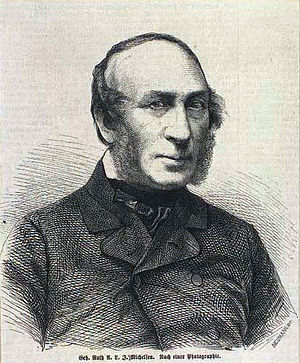
Andreas Michelsen
Andreas Ludvig Jacob Michelsen.